Vyacheslav Molotov

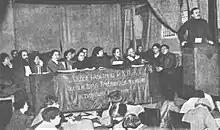
Molotov speaks at a meeting of peasant women, 1925

During the power struggles after Lenin's death in 1924, Molotov remained a loyal supporter of Stalin against his various rivals: first Leon Trotsky, later Lev Kamenev and Grigory Zinoviev, and finally Nikolai Bukharin. In January 1926, he led a special commission sent to Leningrad (St Petersburg) to end Zinoviev's control over the party machine in the province. In 1928, Molotov replaced Nikolai Uglanov as First Secretary of the Moscow Communist Party and held that position until 15 August 1929.